New England Anti-Slavery Society

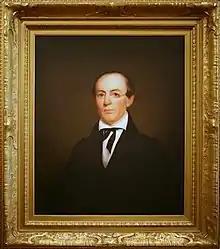
William Lloyd Garrison, 1833, Oil on wood by Nathaniel Jocelyn.

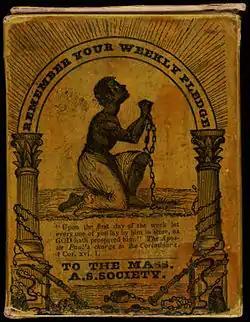
"Remember Your Weekly Pledge", collection box for Massachusetts Anti-Slavery Society. Set aside in the home, the box was designed to remind members to make their weekly contribution. Circa 1850

The New England Anti-Slavery Society (1831–1837) was formed by William Lloyd Garrison, editor of "The Liberator," in 1831. "The Liberator" was its official publication.